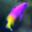
Label: aquarium_fish